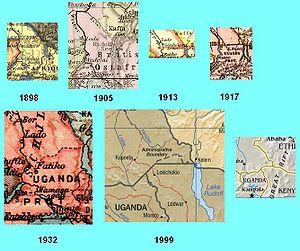
Le « Triangle d'Ilemi » est un territoire contesté d’Afrique de l'Est. Défini de manière ambiguë, il mesure entre 10 320 et 14 000 km². Il est revendiqué par l’Éthiopie, le Soudan du Sud et le Kenya. Il doit son nom au chef Anuak « Ilemi Akown ».